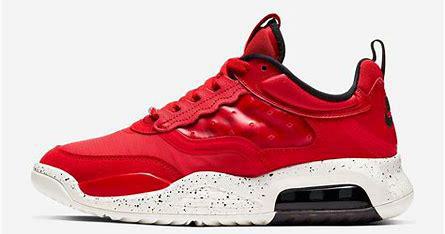
Brand: Jordan
Model: Max 200